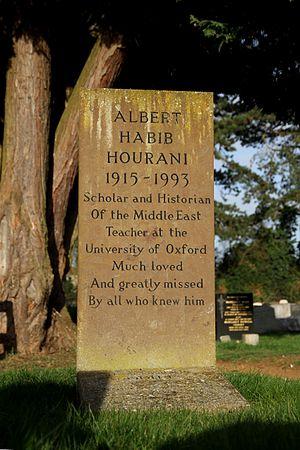
Albert Habib Hourani est un historien orientaliste anglophone d'origine libanaise.